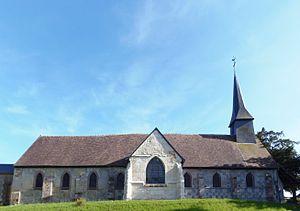
Norolles (Normandie, France). L'église Saint-Denis.
Norolles est une commune française, située dans le département du Calvados en région Normandie, peuplée de 318 habitants.